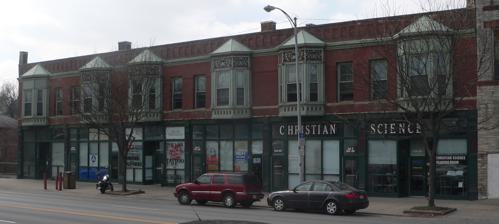
Building: G. C. Moses Block
Country: United States of America
Year built: 1887
United States historic place G. C. Moses Block U.S. National Register of Historic Places Moses Block, seen from the northeast Show map of Nebraska Show map of the United States Location 1234-1244 South 13th Street, Omaha, Nebraska Coordinates 41°14′48″N 95°56′0.6″W / 41.24667°N 95.933500°W / 41.24667; -95.933500 Built 1887 Architect Mendelssohn & Lawrie ; Simonds & Linesay Architectural style Late Victorian NRHP reference No. 00000169 Added to NRHP March 9, 2000 The G. C. Moses Block is a row of several historic buildings located at 1234-1244 South 13th Street in Downtown Omaha , Nebraska . The two-story building was completed in 1887 by Mendelssohn & Lawrie and Simonds & Linesay, in the Late Victorian style of architecture. It was built to be used as stores and flats (apartments).  It is 125 by 60 feet (38 m × 18 m) in plan with bronze bay windows projecting out over the sidewalk on 13th St. References